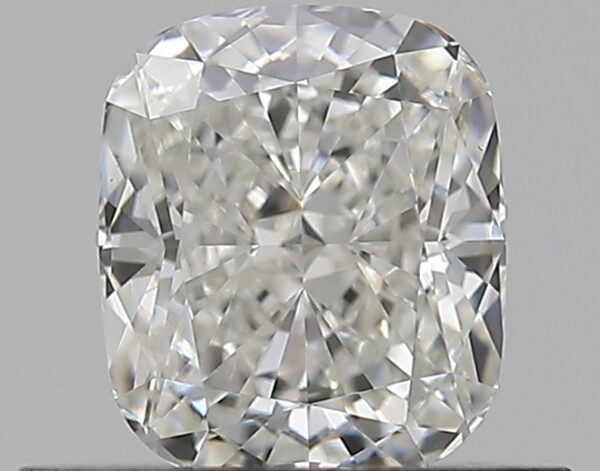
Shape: cushion
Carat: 0.53
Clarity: VS1
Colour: G
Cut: EX
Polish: EX
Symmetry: EX
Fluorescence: N
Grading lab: GIA
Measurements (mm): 5.09 x 4.32 x 2.86